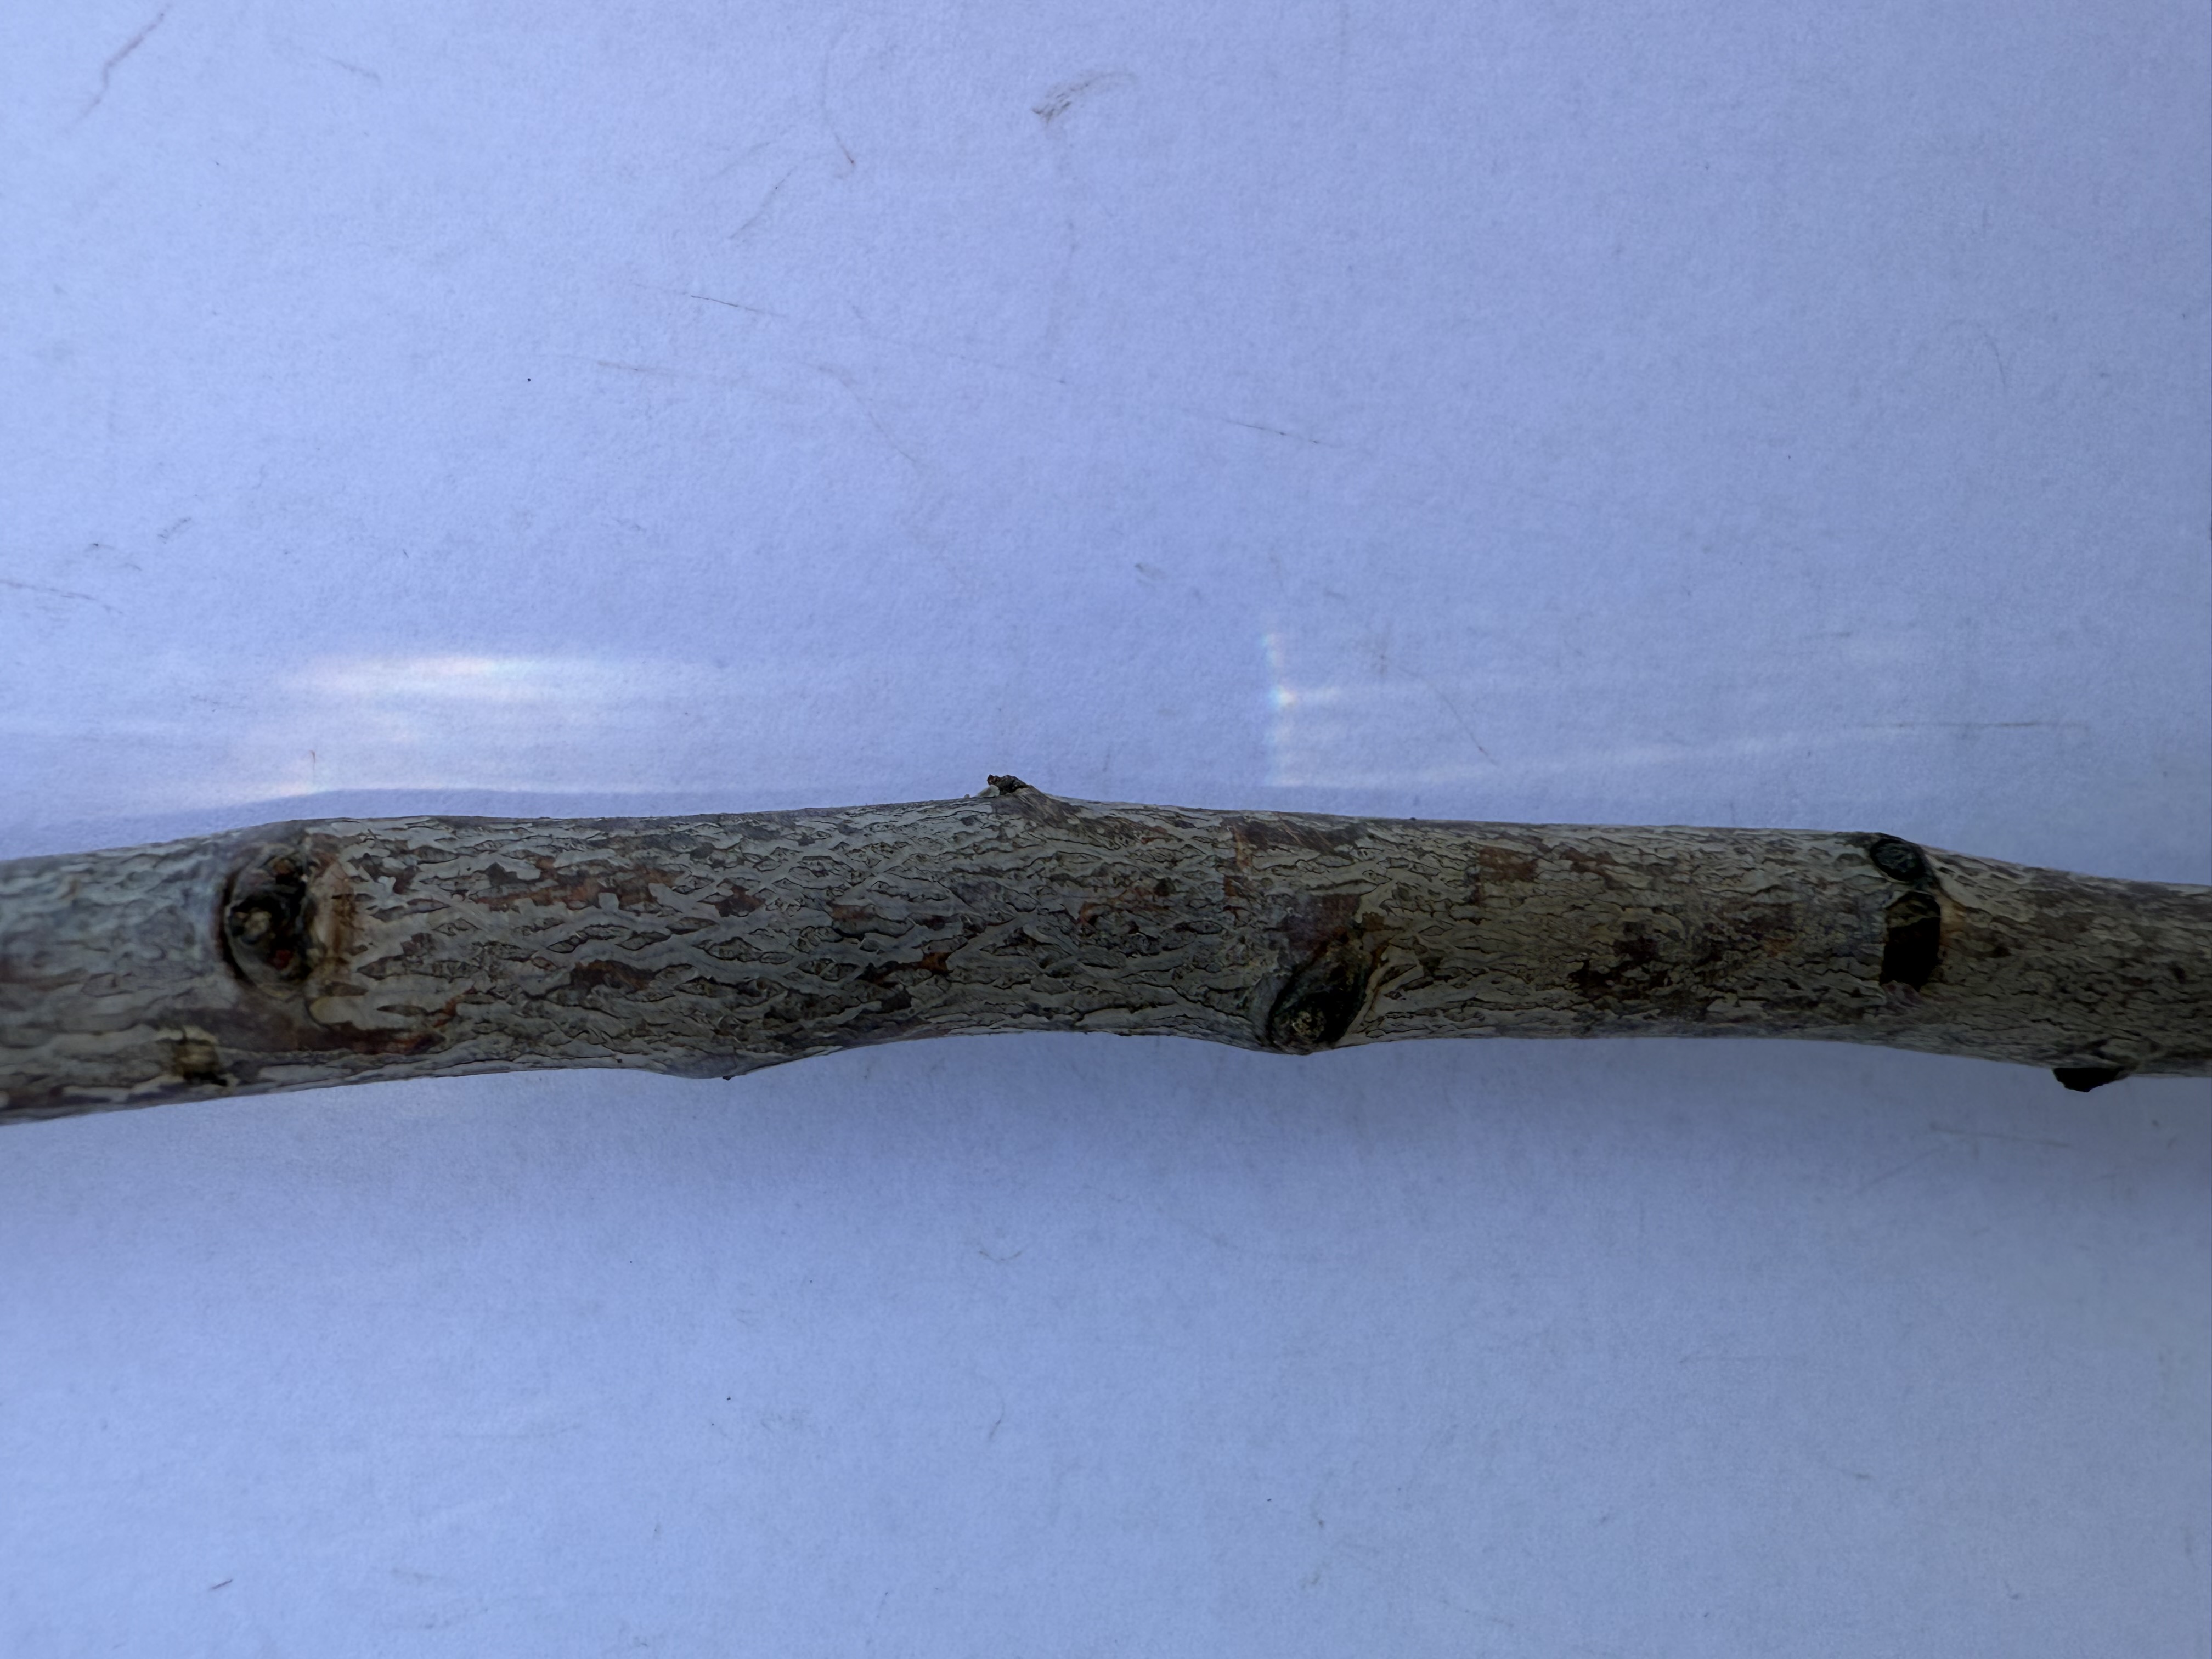
Variety: Ferragnes Almond